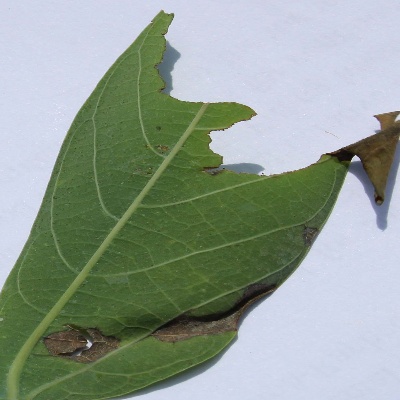
Crop: Cassava
Condition: bacterial blight